Chris Svensson

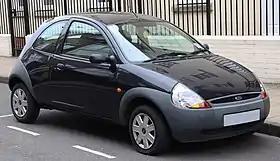
His 1992 design resulted in the Ford Ka in 1996

He joined Ford in 1992, as an exterior designer with Ford Germany ("Ford-Werke GmbH"). He is known for his work on the innovative Ford Ka, which was launched in September 1996. He designed it at Ford in Cologne, and the design owed much to his graduation show of 1992.